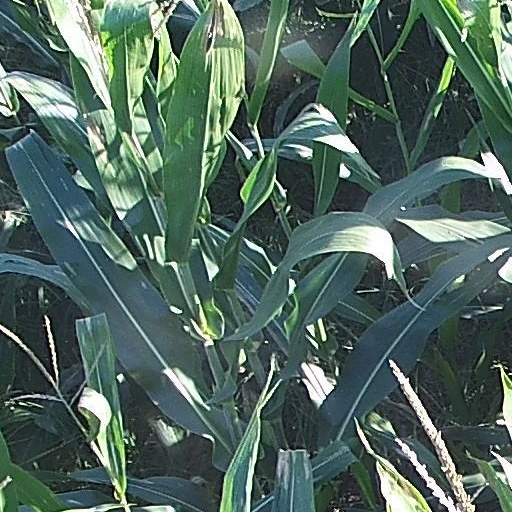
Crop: maize; corn